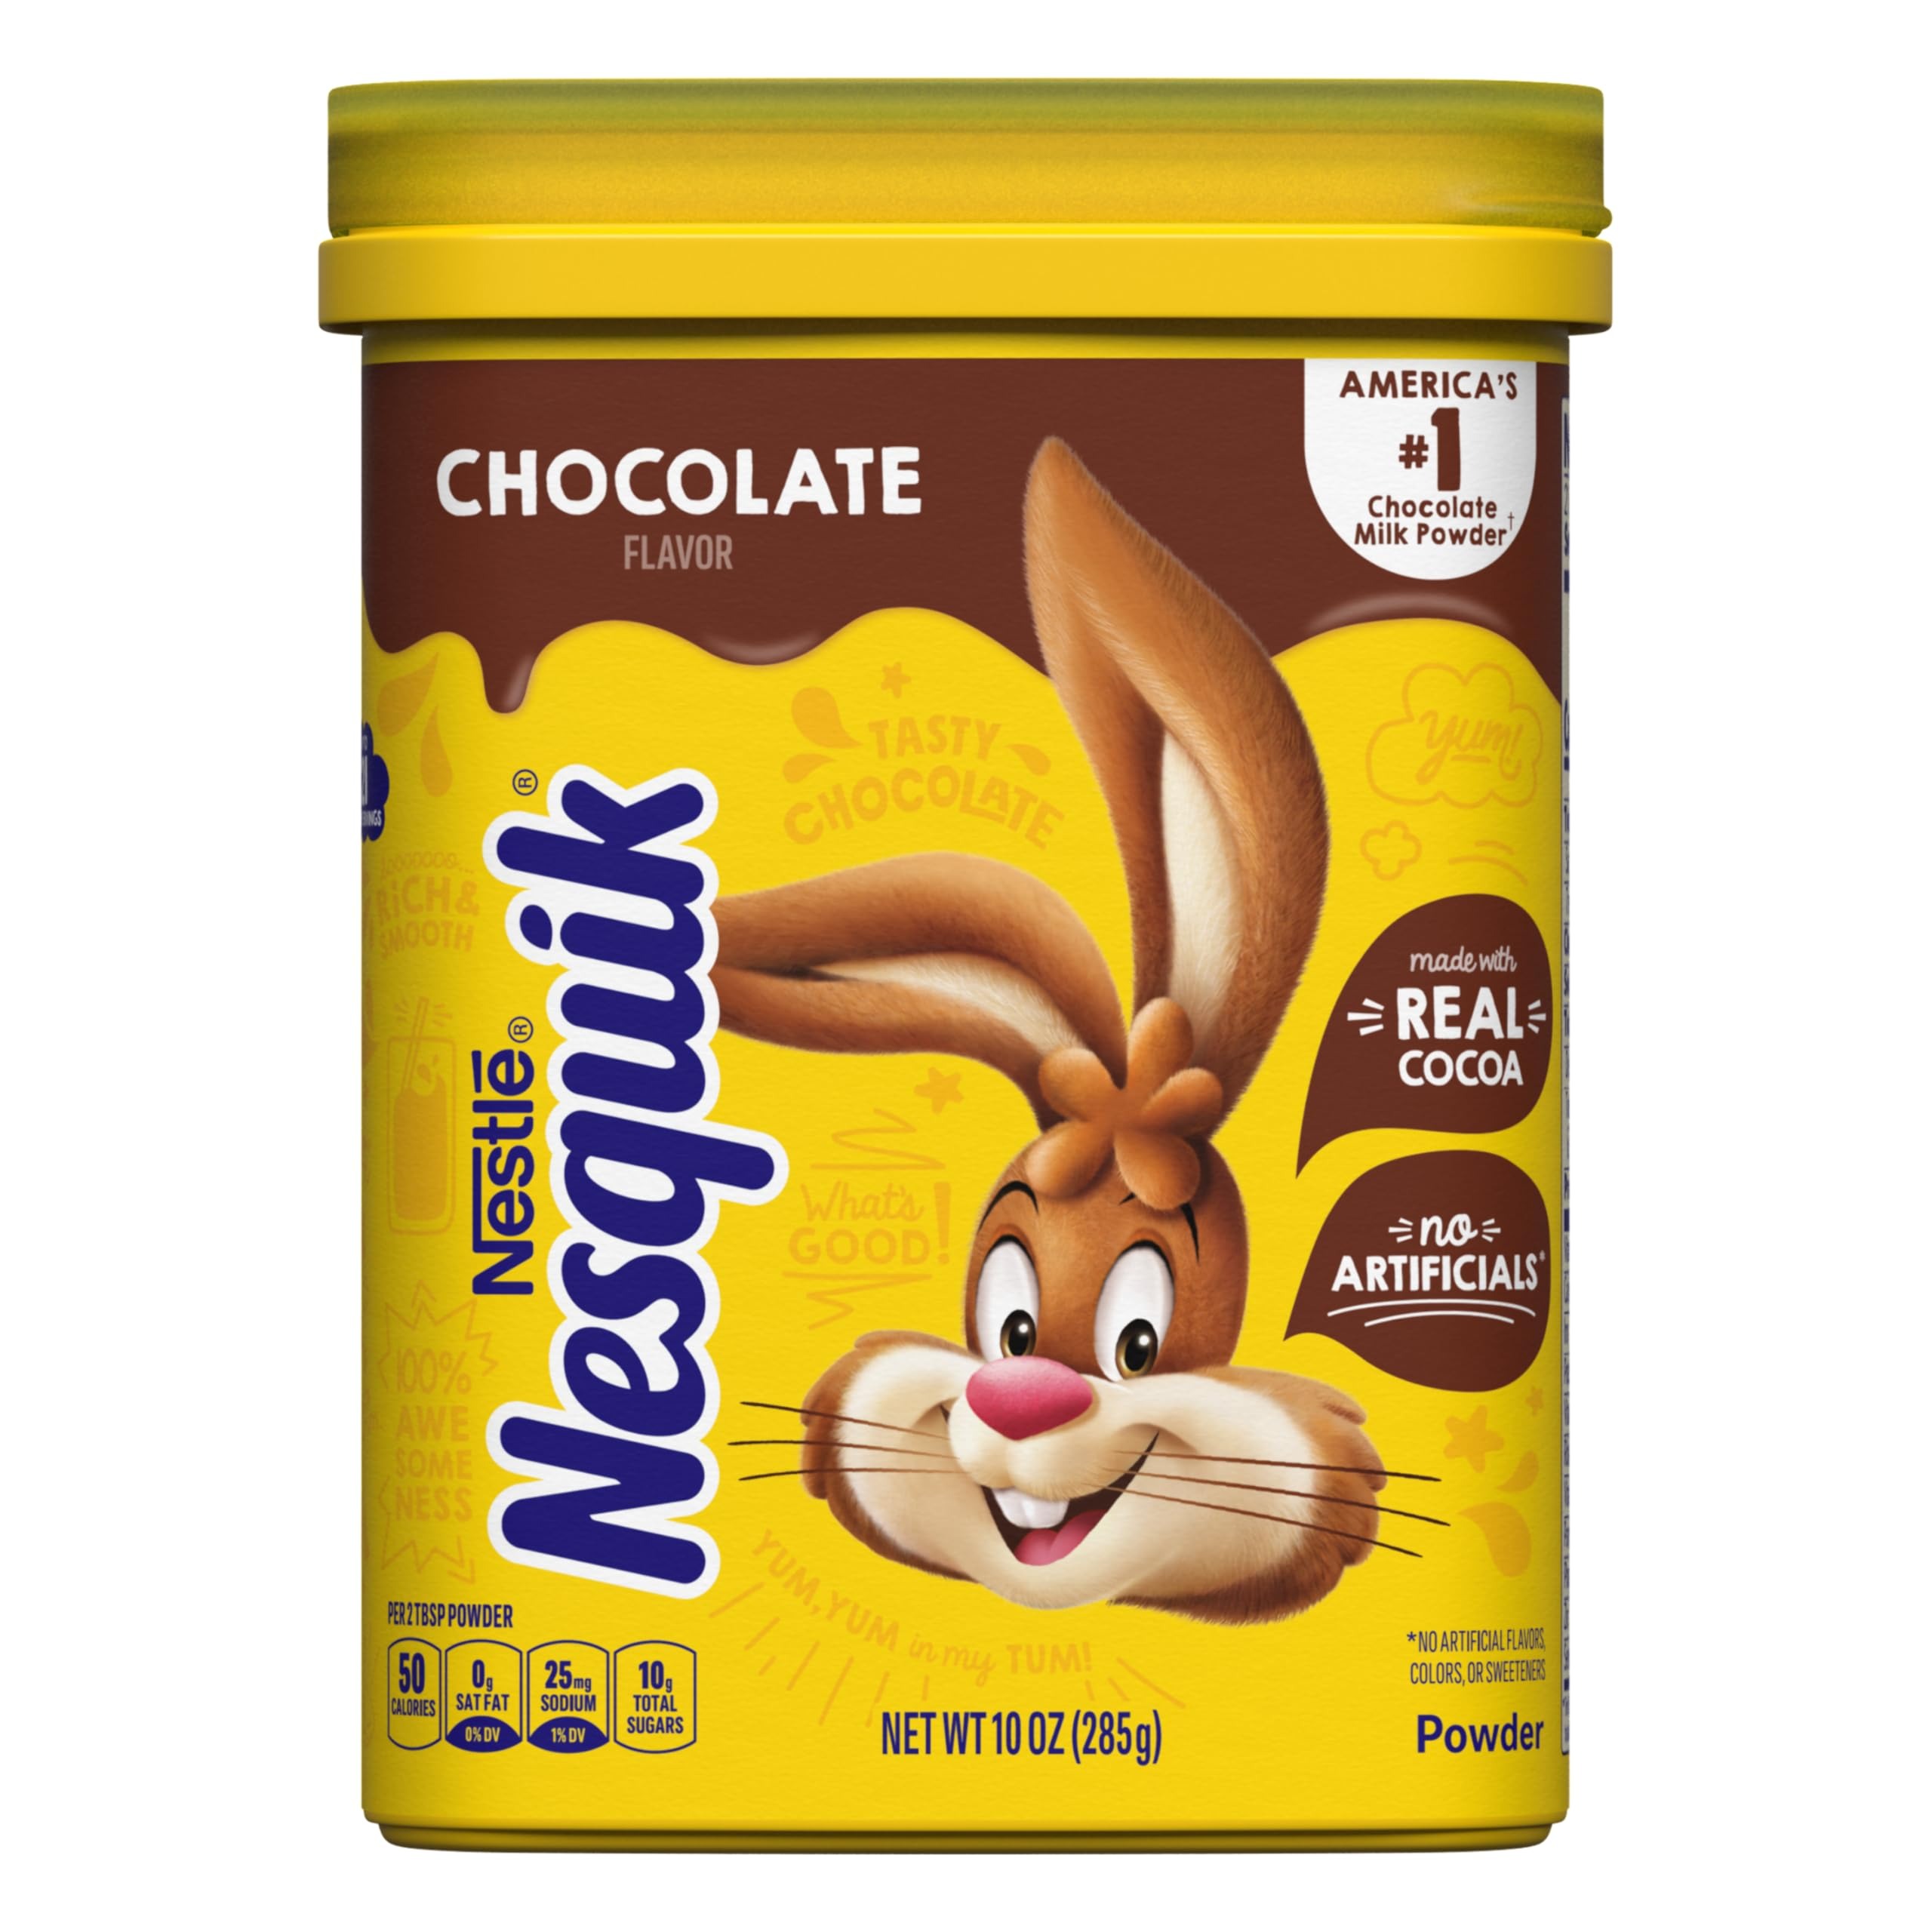
Item Name: Nesquik Chocolate Powder Drink Mix
Bullet Point 1: One 10 oz container of Nesquik Chocolate Flavored Powder Drink Mix SNAP and EBT Eligible item
Bullet Point 2: Classic Nesquik taste is back
Bullet Point 3: This chocolate milk powder contains no high fructose corn syrup
Bullet Point 4: This chocolate drink mix is made with no artificial flavors, colors, sweeteners
Bullet Point 5: Nesquik chocolate flavored powder is easy to mix with milk
Bullet Point 6: Add 2 Tbsp of Nesquik Powder to 8 fl oz of milk for a delicious way to enjoy
Bullet Point 7: Store Nesquik Chocolate Powder in your pantry or a cool, dry place
Value: 10.0
Unit: Ounce

Price: 4.13